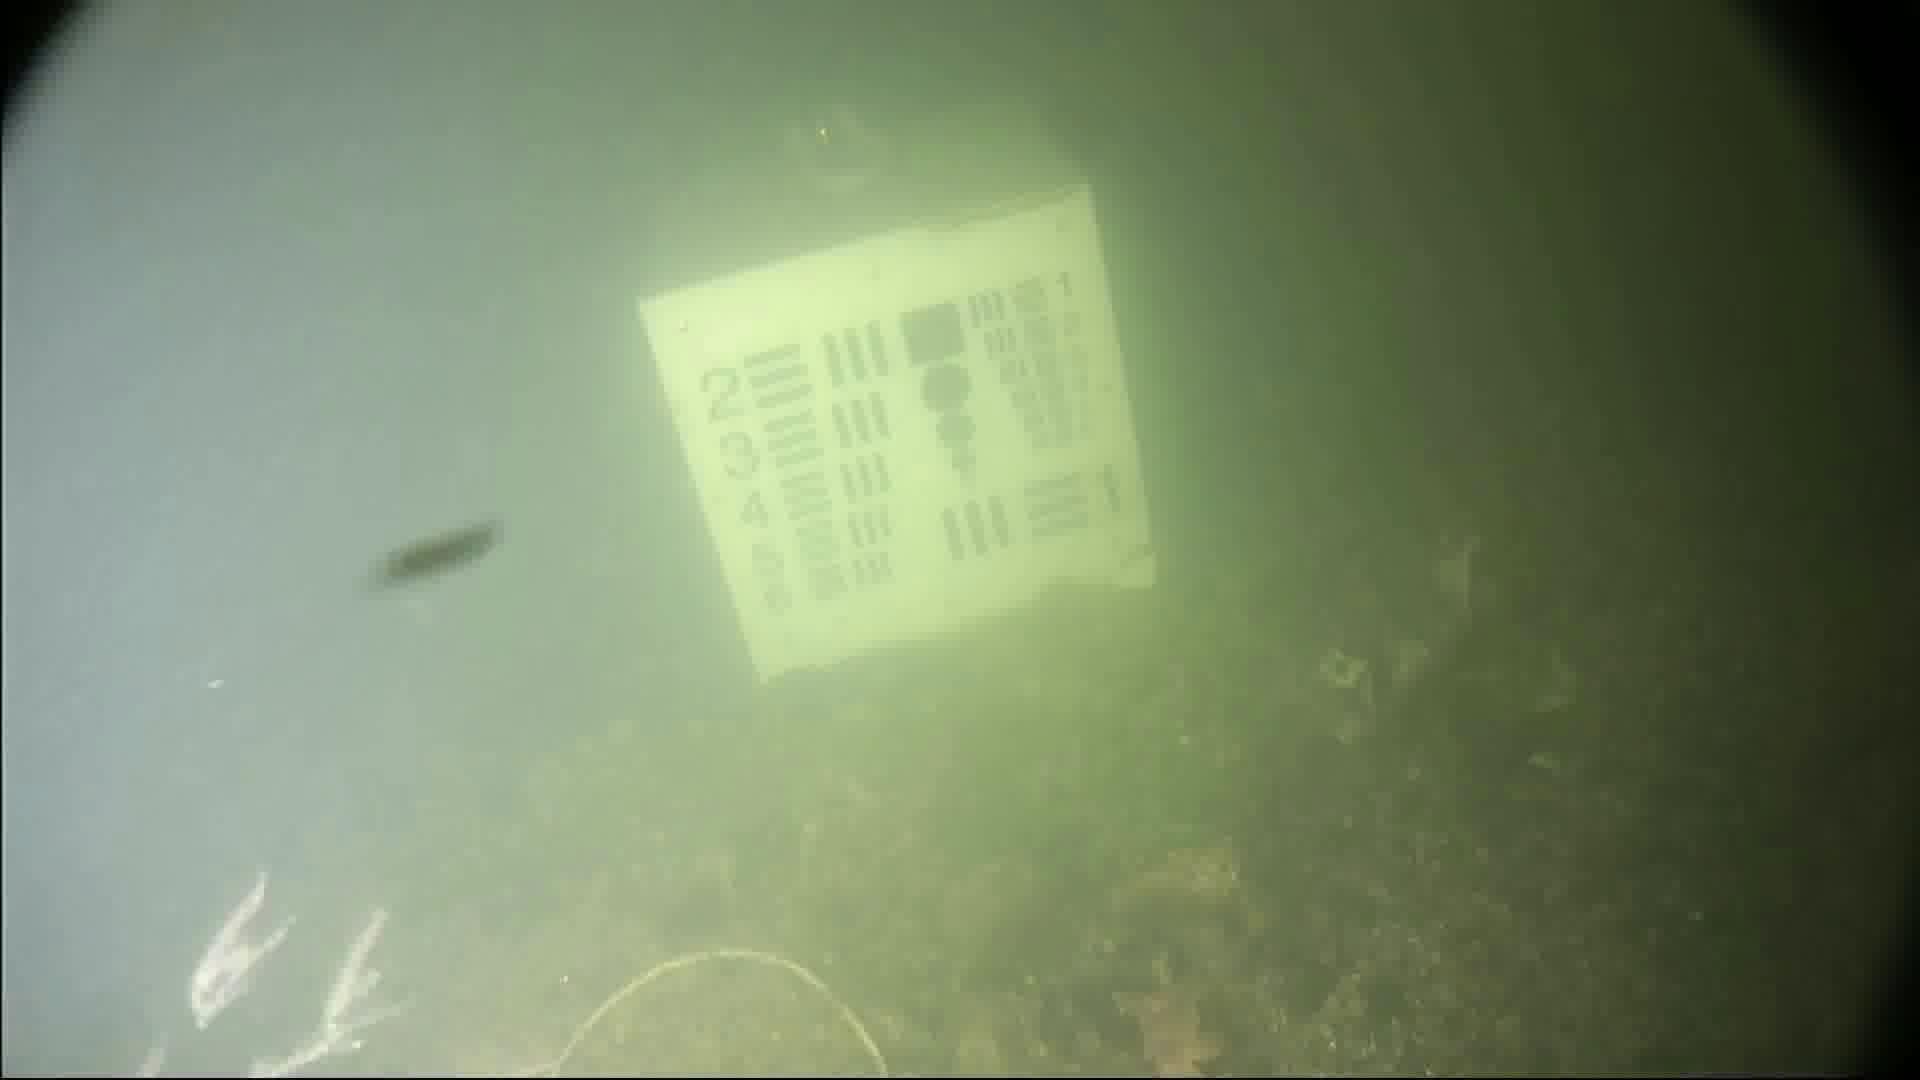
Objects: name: small_fish